Question: How many cans?
Tambaya: Gwangwani nawa ne?
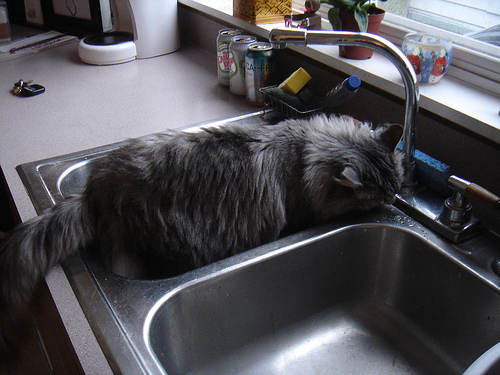
Answer: Three.
Amsa: Uku.